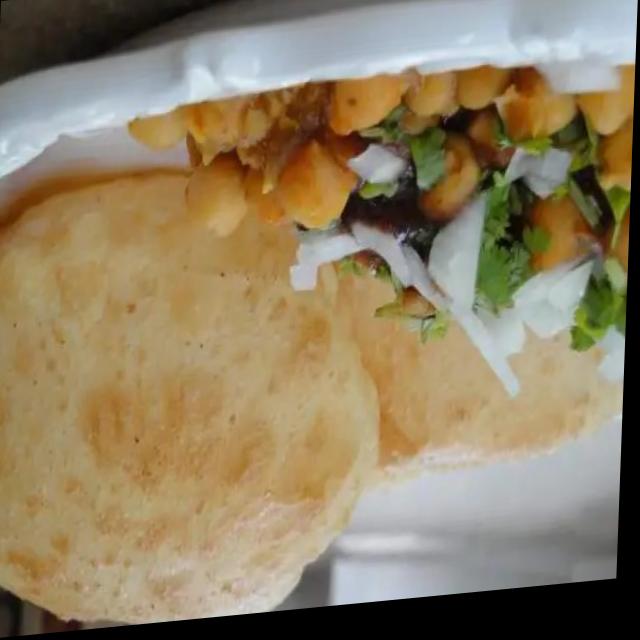
Dish: chole_bhature